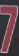
Number: 7